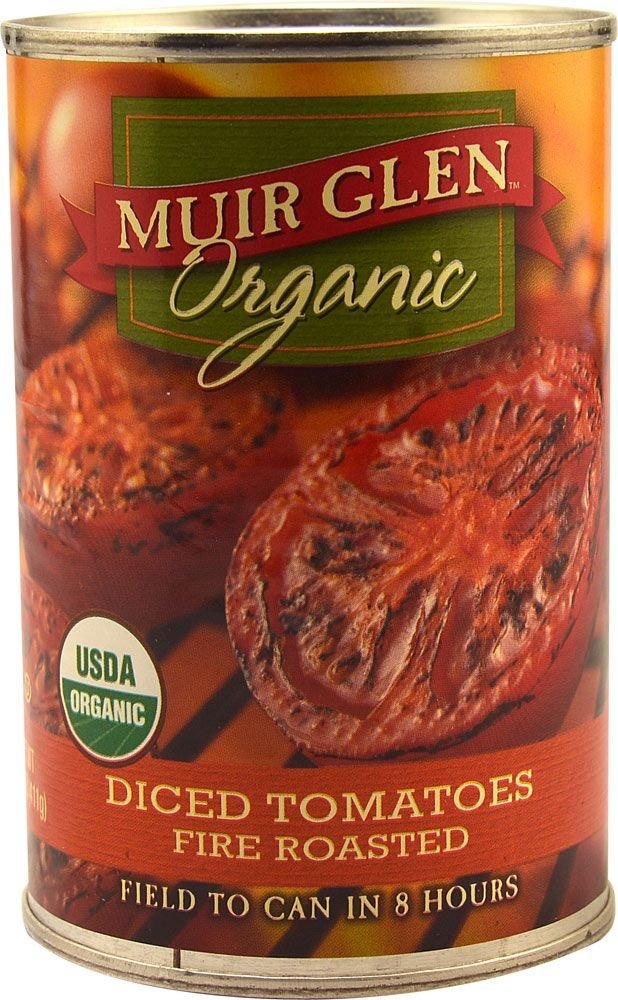
Item Name: Muir Glen Organic Diced Fire Roasted Tomatoes, 14.5 oz (Pack of 4)
Bullet Point 1: DICED TOMATOES: Whole tomatoes are peeled, diced and seasoned lightly with a dash of sea salt
Bullet Point 2: ORGANIC TOMATOES: Grown on organic farms where they are drenched in California sunshine, tomatoes are USDA Certified Organic and Non-GMO Project Verified
Bullet Point 3: EASY MEAL ADDITION: Store organic canned tomatoes in pantry for easy use when making soups, sauces and stews
Bullet Point 4: WHOLESOME INGREDIENTS: Grown exclusively in Northern California from field to can in 8 hours; Premium-quality tomatoes; 0% cholesterol; 0 trans or saturated fats
Bullet Point 5: CONTAINS: 14.5 oz (Pack of 4)
Value: 4.0
Unit: Count

Price: 3.99